Shengtai

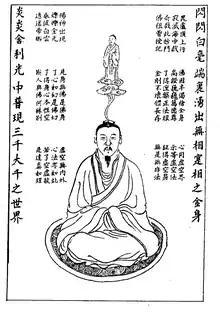
illustration of the meditation , Yang Spirit Appearing), 1615 "Xingming guizhi" (Principles of Balanced Cultivation of Inner Nature and Vital Force)

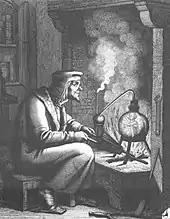
Homunculus from Goethe's "Faust, Part Two"

During the Tang dynasty (618-907), the Daoist practice of psychophysiological (Internal/Inner Alchemy/Elixir) began to supersede the ancient, and sometimes dangerous, practice of chemical (External/Outer Alchemy/Elixir). Daoist Internal Alchemy practitioners developed the term "sacred embryo" into a complex process of symbolic pregnancy generating a spiritually perfected duplicate of oneself within oneself, which later became synonymous with the elixir of immortality in External Alchemy. This alchemical embryo "represents a new life, true and eternal in its quality".